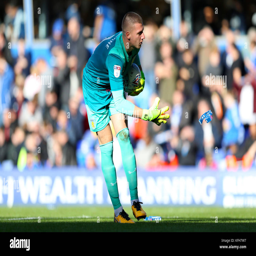
athlete removes paper from the pitch during the match